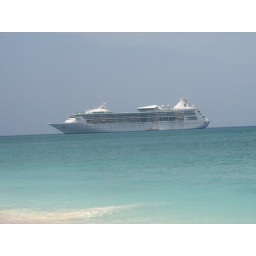
Our ship in Grand Cayman! The water was so nice.